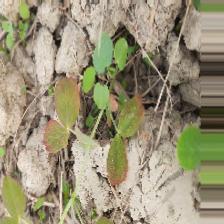
Label: Lentil Rust